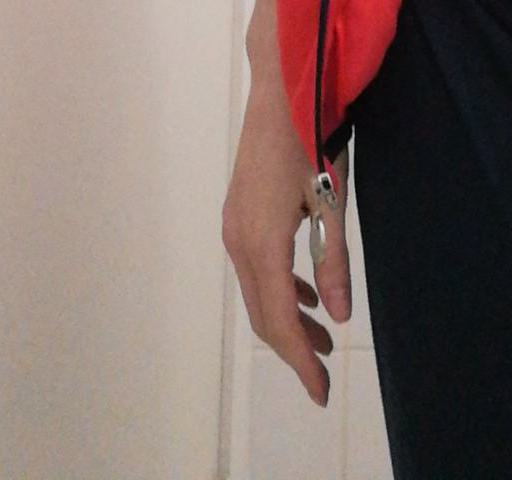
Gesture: no_gesture